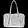
Label: Bag